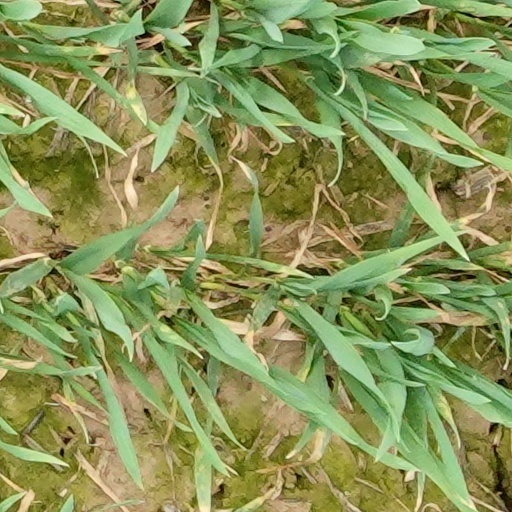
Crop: wheat